Centre Island, Hong Kong

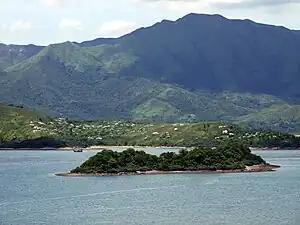
View of Centre Island, with the island of Yim Tin Tsai in the background.

Centre Island or A Chau is a small uninhabited island of Hong Kong located in Tolo Harbour, in the northeastern part of the territory. Administratively, it is part of Tai Po District.